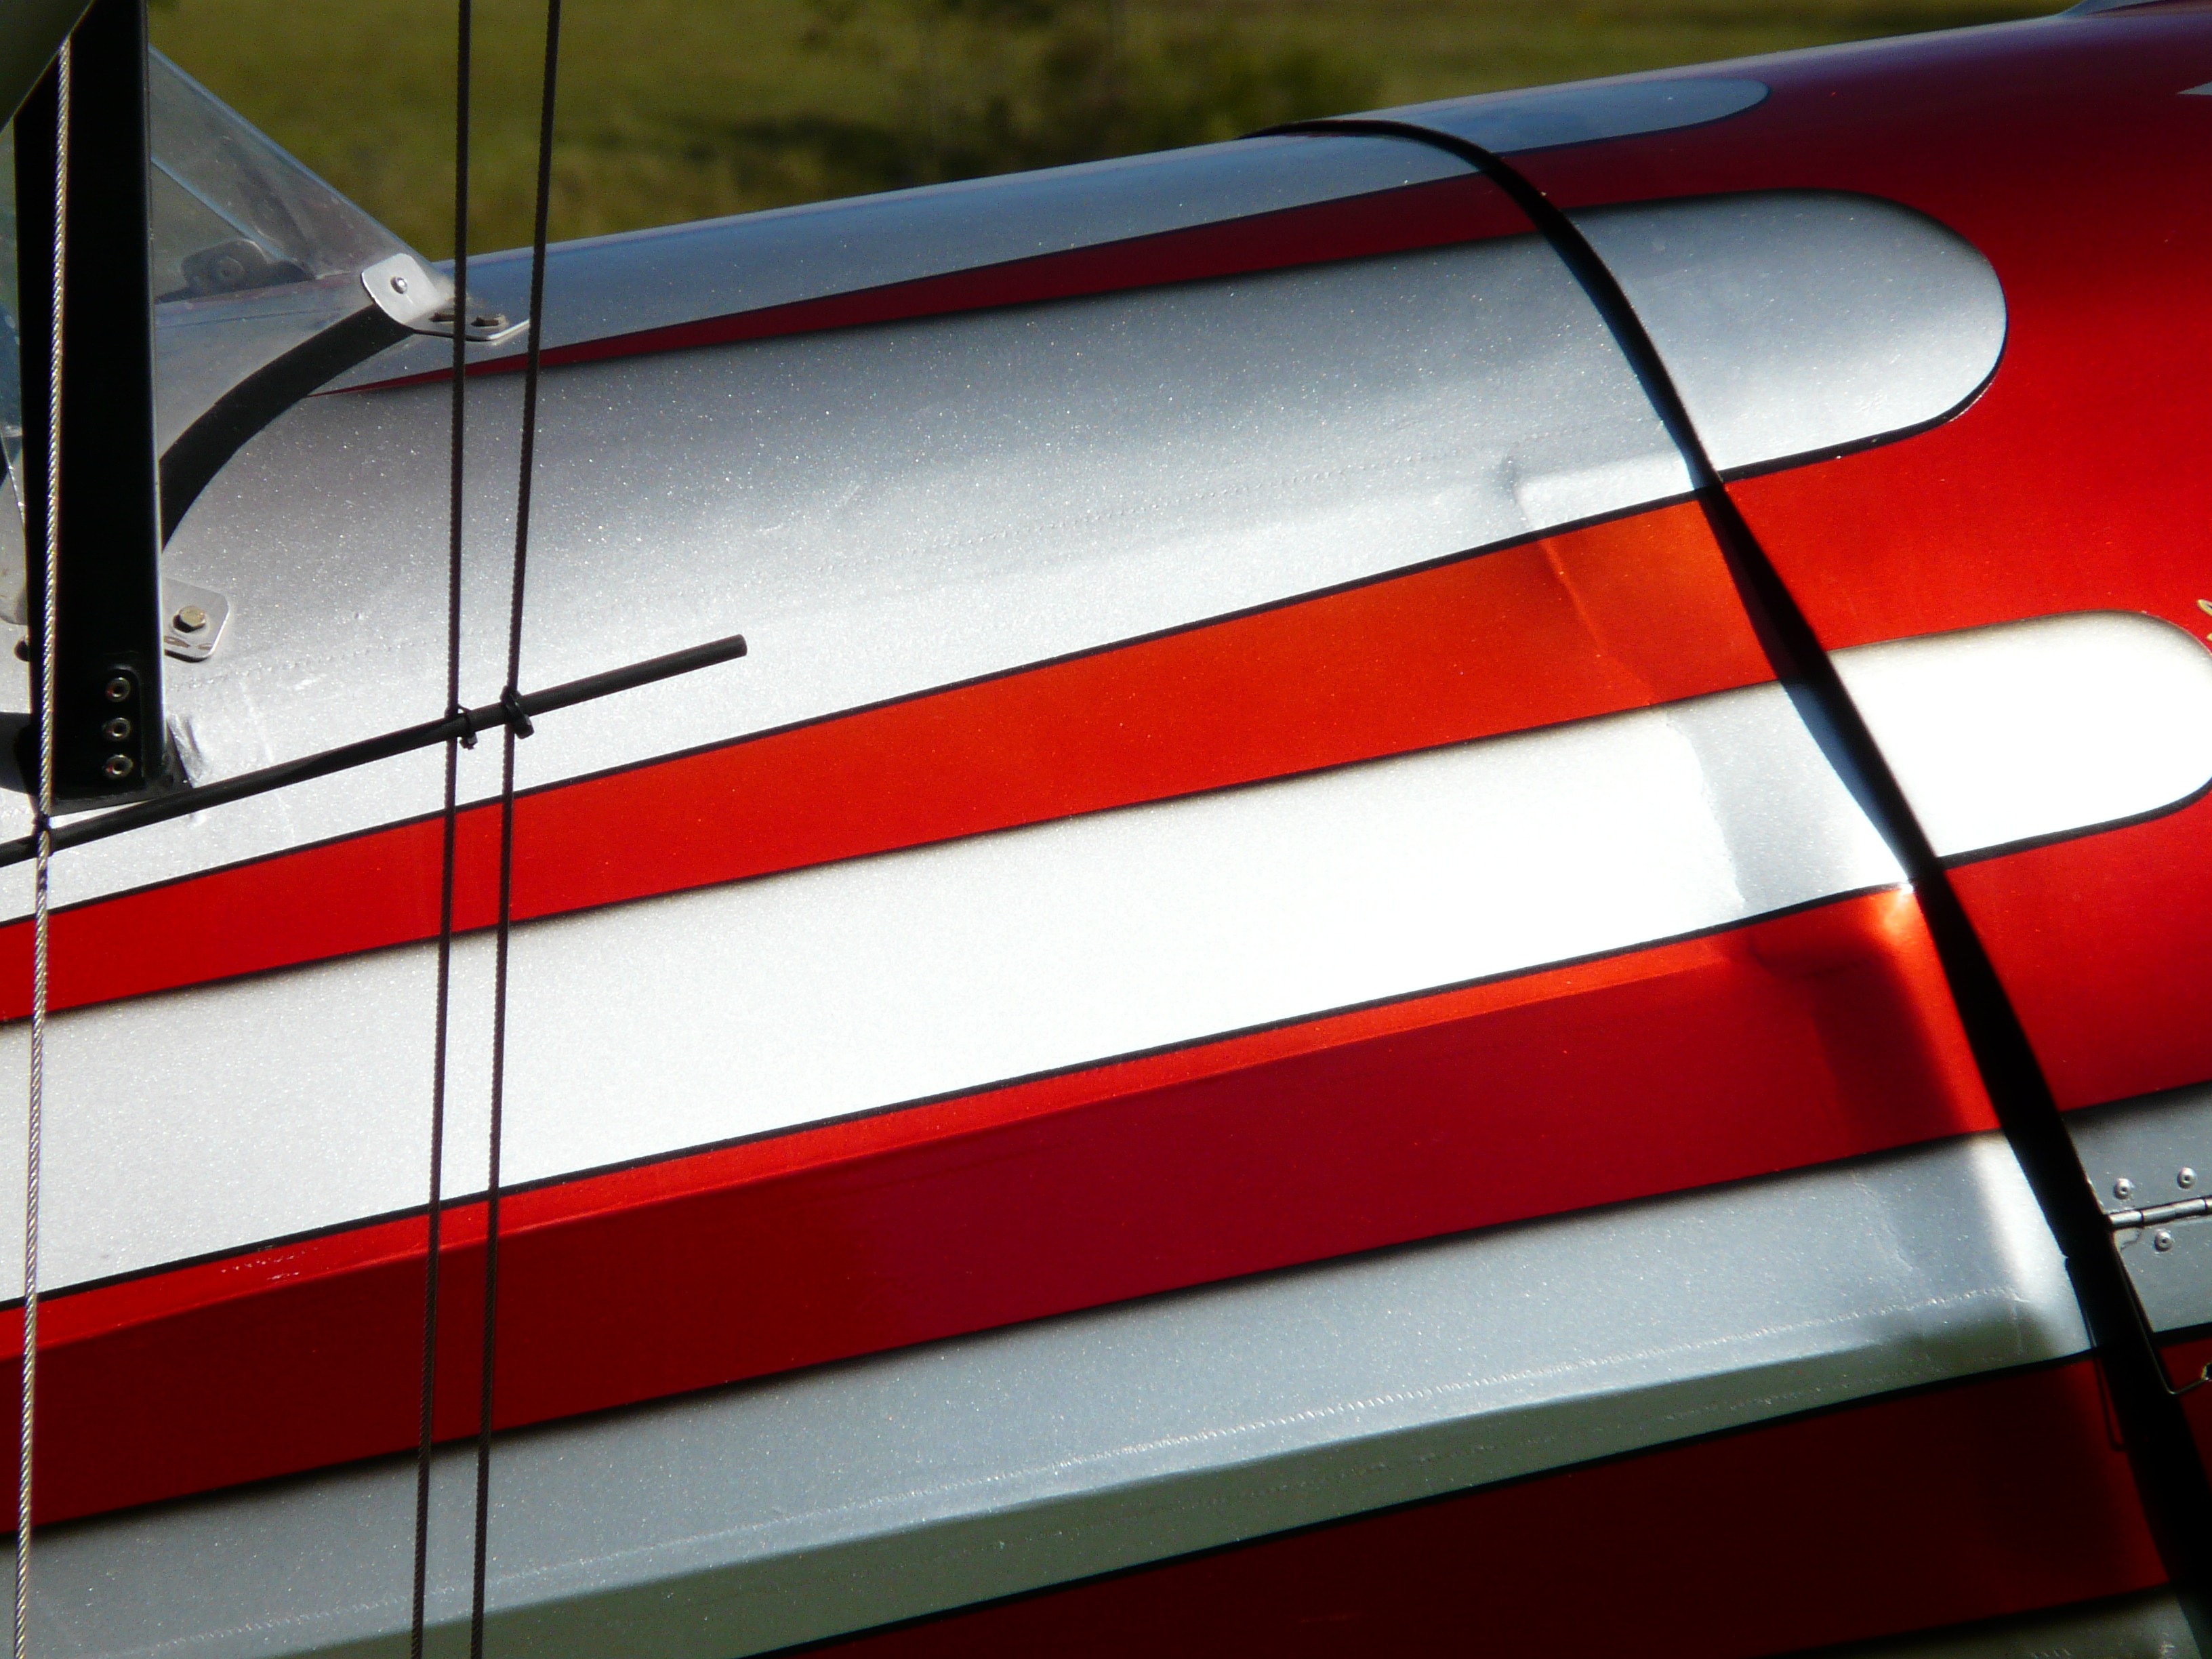
car, wheel, window, glass, aircraft, line, red, vehicle, striped, bumper, silver, hull, shiny, aerobatics, m17, automotive exterior, automotive design, luxury vehicle